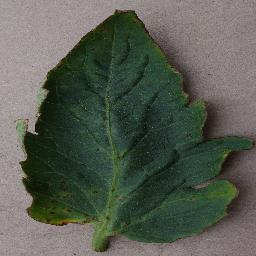
Label: Tomato___Bacterial_spot